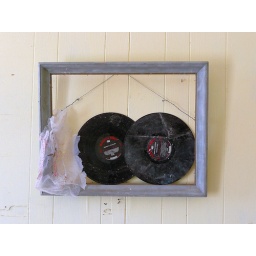
An old frame and LPs found in an abandoned house on the hill - South Caicos